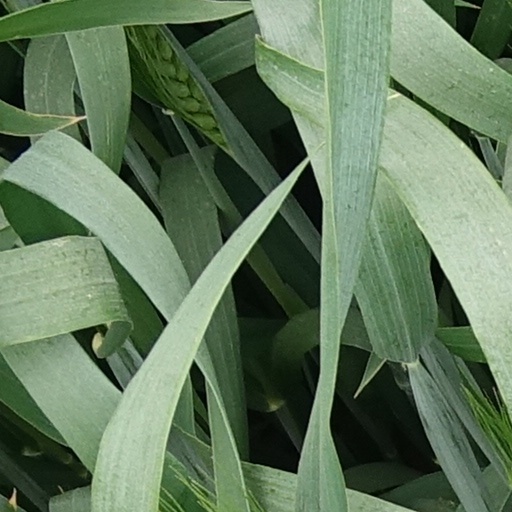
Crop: wheat